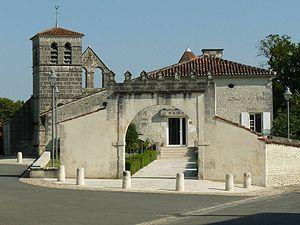
mairie et église d'Ars (16), France
Ars, appelé aussi localement Ars en Saintonge, est une commune du Sud-Ouest de la France, située dans le département de la Charente.